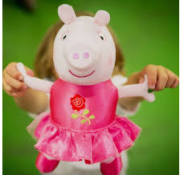
Portrait style: Cartoon Portrait